Giant shoes of Marikina

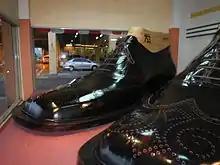

A pair of giant shoes made in Marikina, Philippines, were a city attraction and were known for being the world's largest shoes according to Guinness World Records. The city, nicknamed "Shoe Capital of the Philippines", is known for its shoe-making industry.